Øystein Mæland

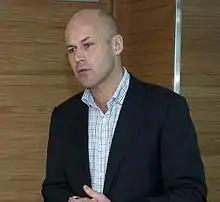

Øystein Mæland (born 26 March 1960) is a Norwegian psychiatrist, civil servant and politician for the Labour Party. In 2011, Mæland was appointed director of the National Police Directorate, a position he retained until August 2012 when he resigned in the wake of the Gjørv Report. He has since 2014 been director of Akershus University Hospital.